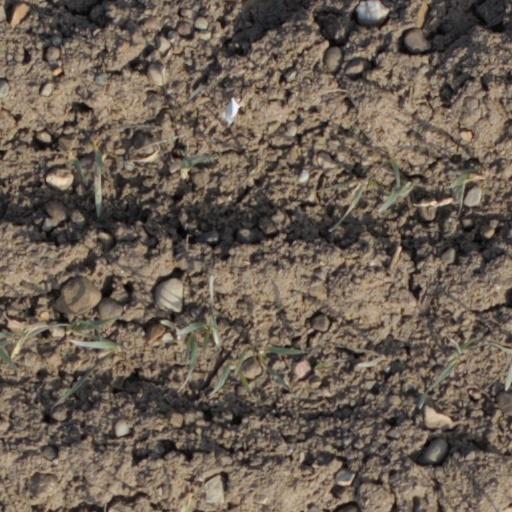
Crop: wheat